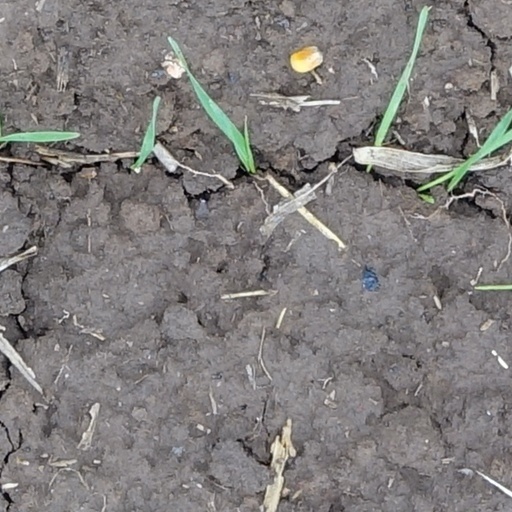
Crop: wheat